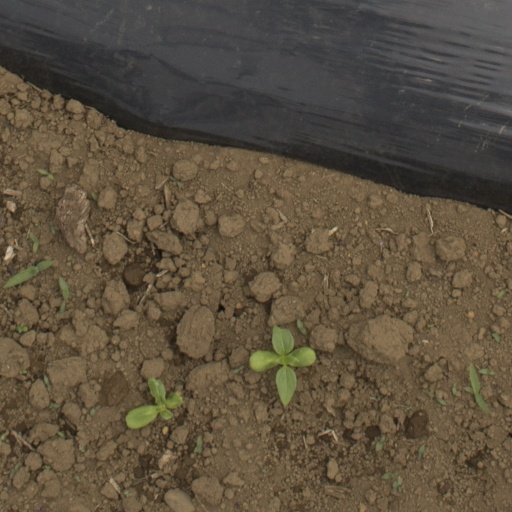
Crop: Jerusalem artichoke